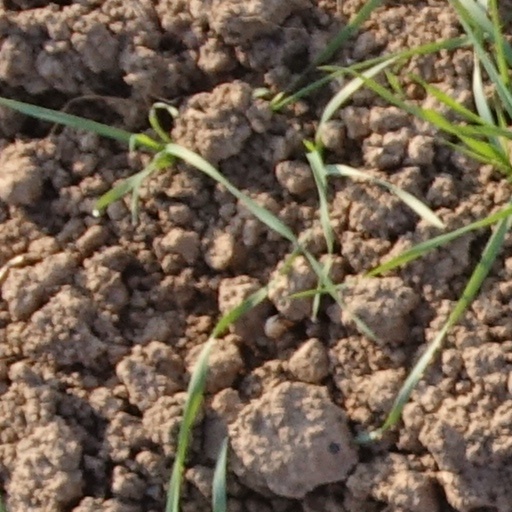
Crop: wheat